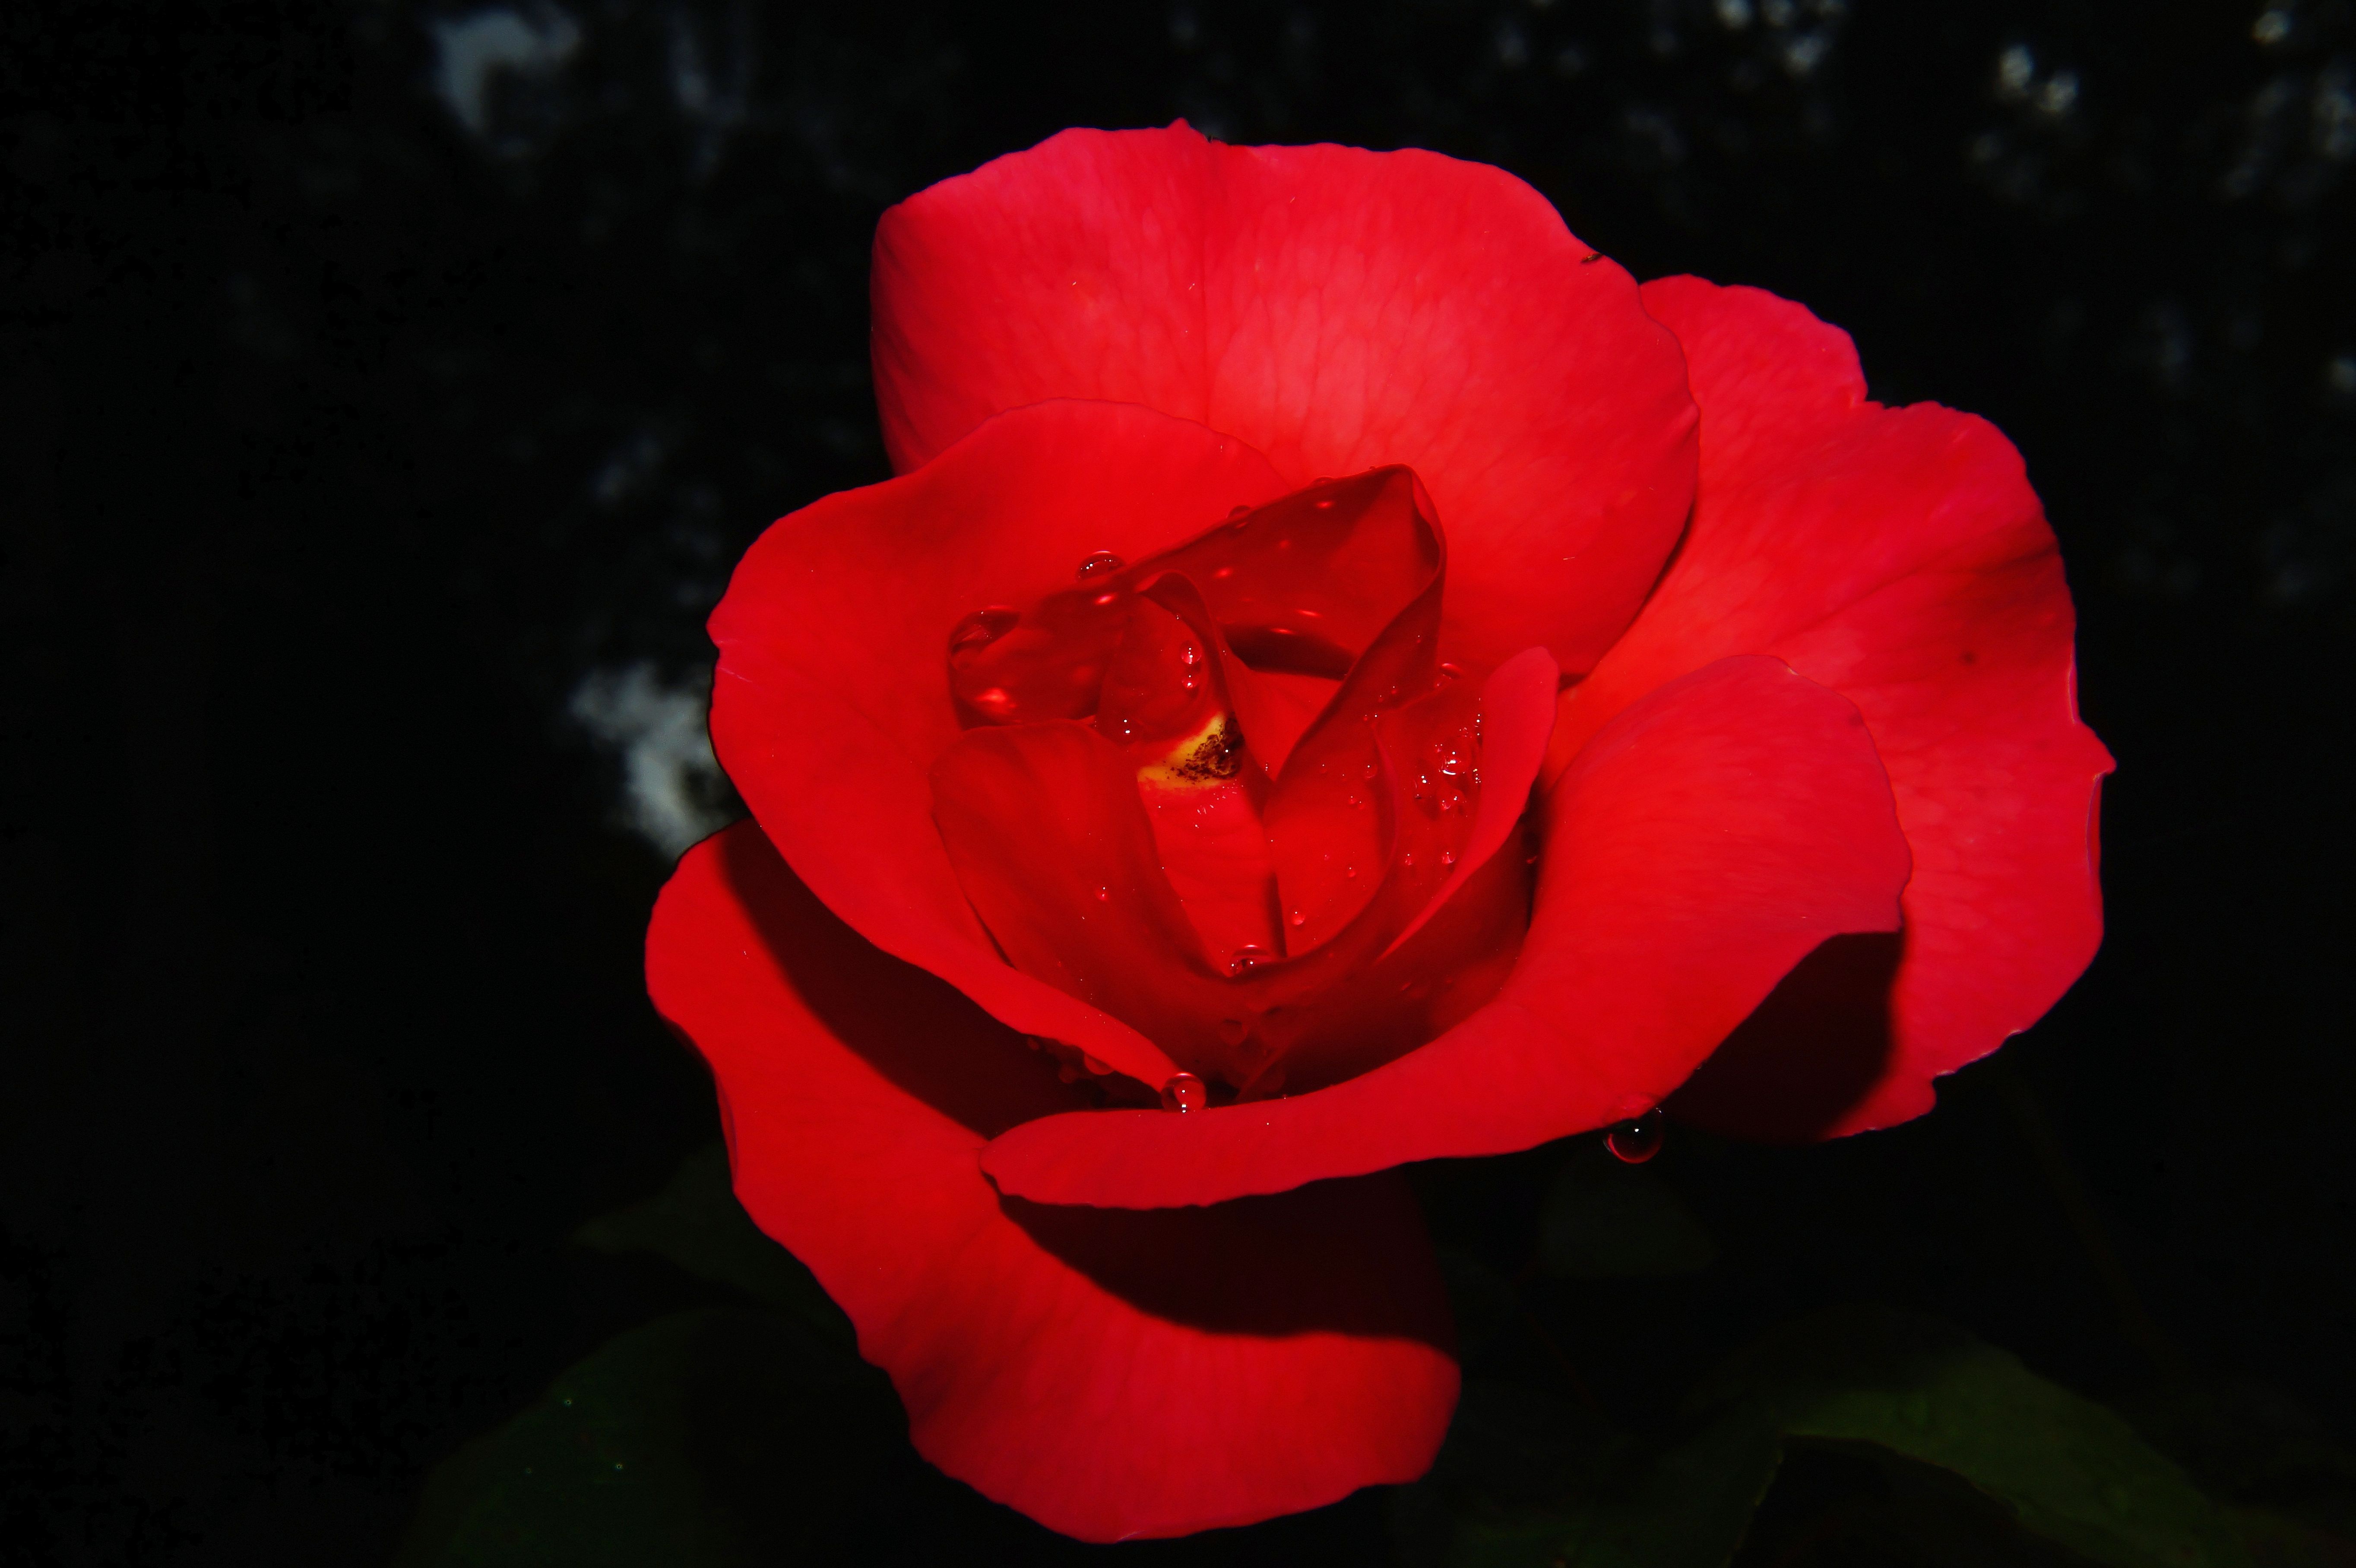
nature, blossom, plant, flower, petal, bloom, summer, love, rose, red, romantic, garden, pink, flora, beauty, fragrance, rose bloom, macro photography, flowering plant, garden roses, rose family, color strong, plant stem, land plant